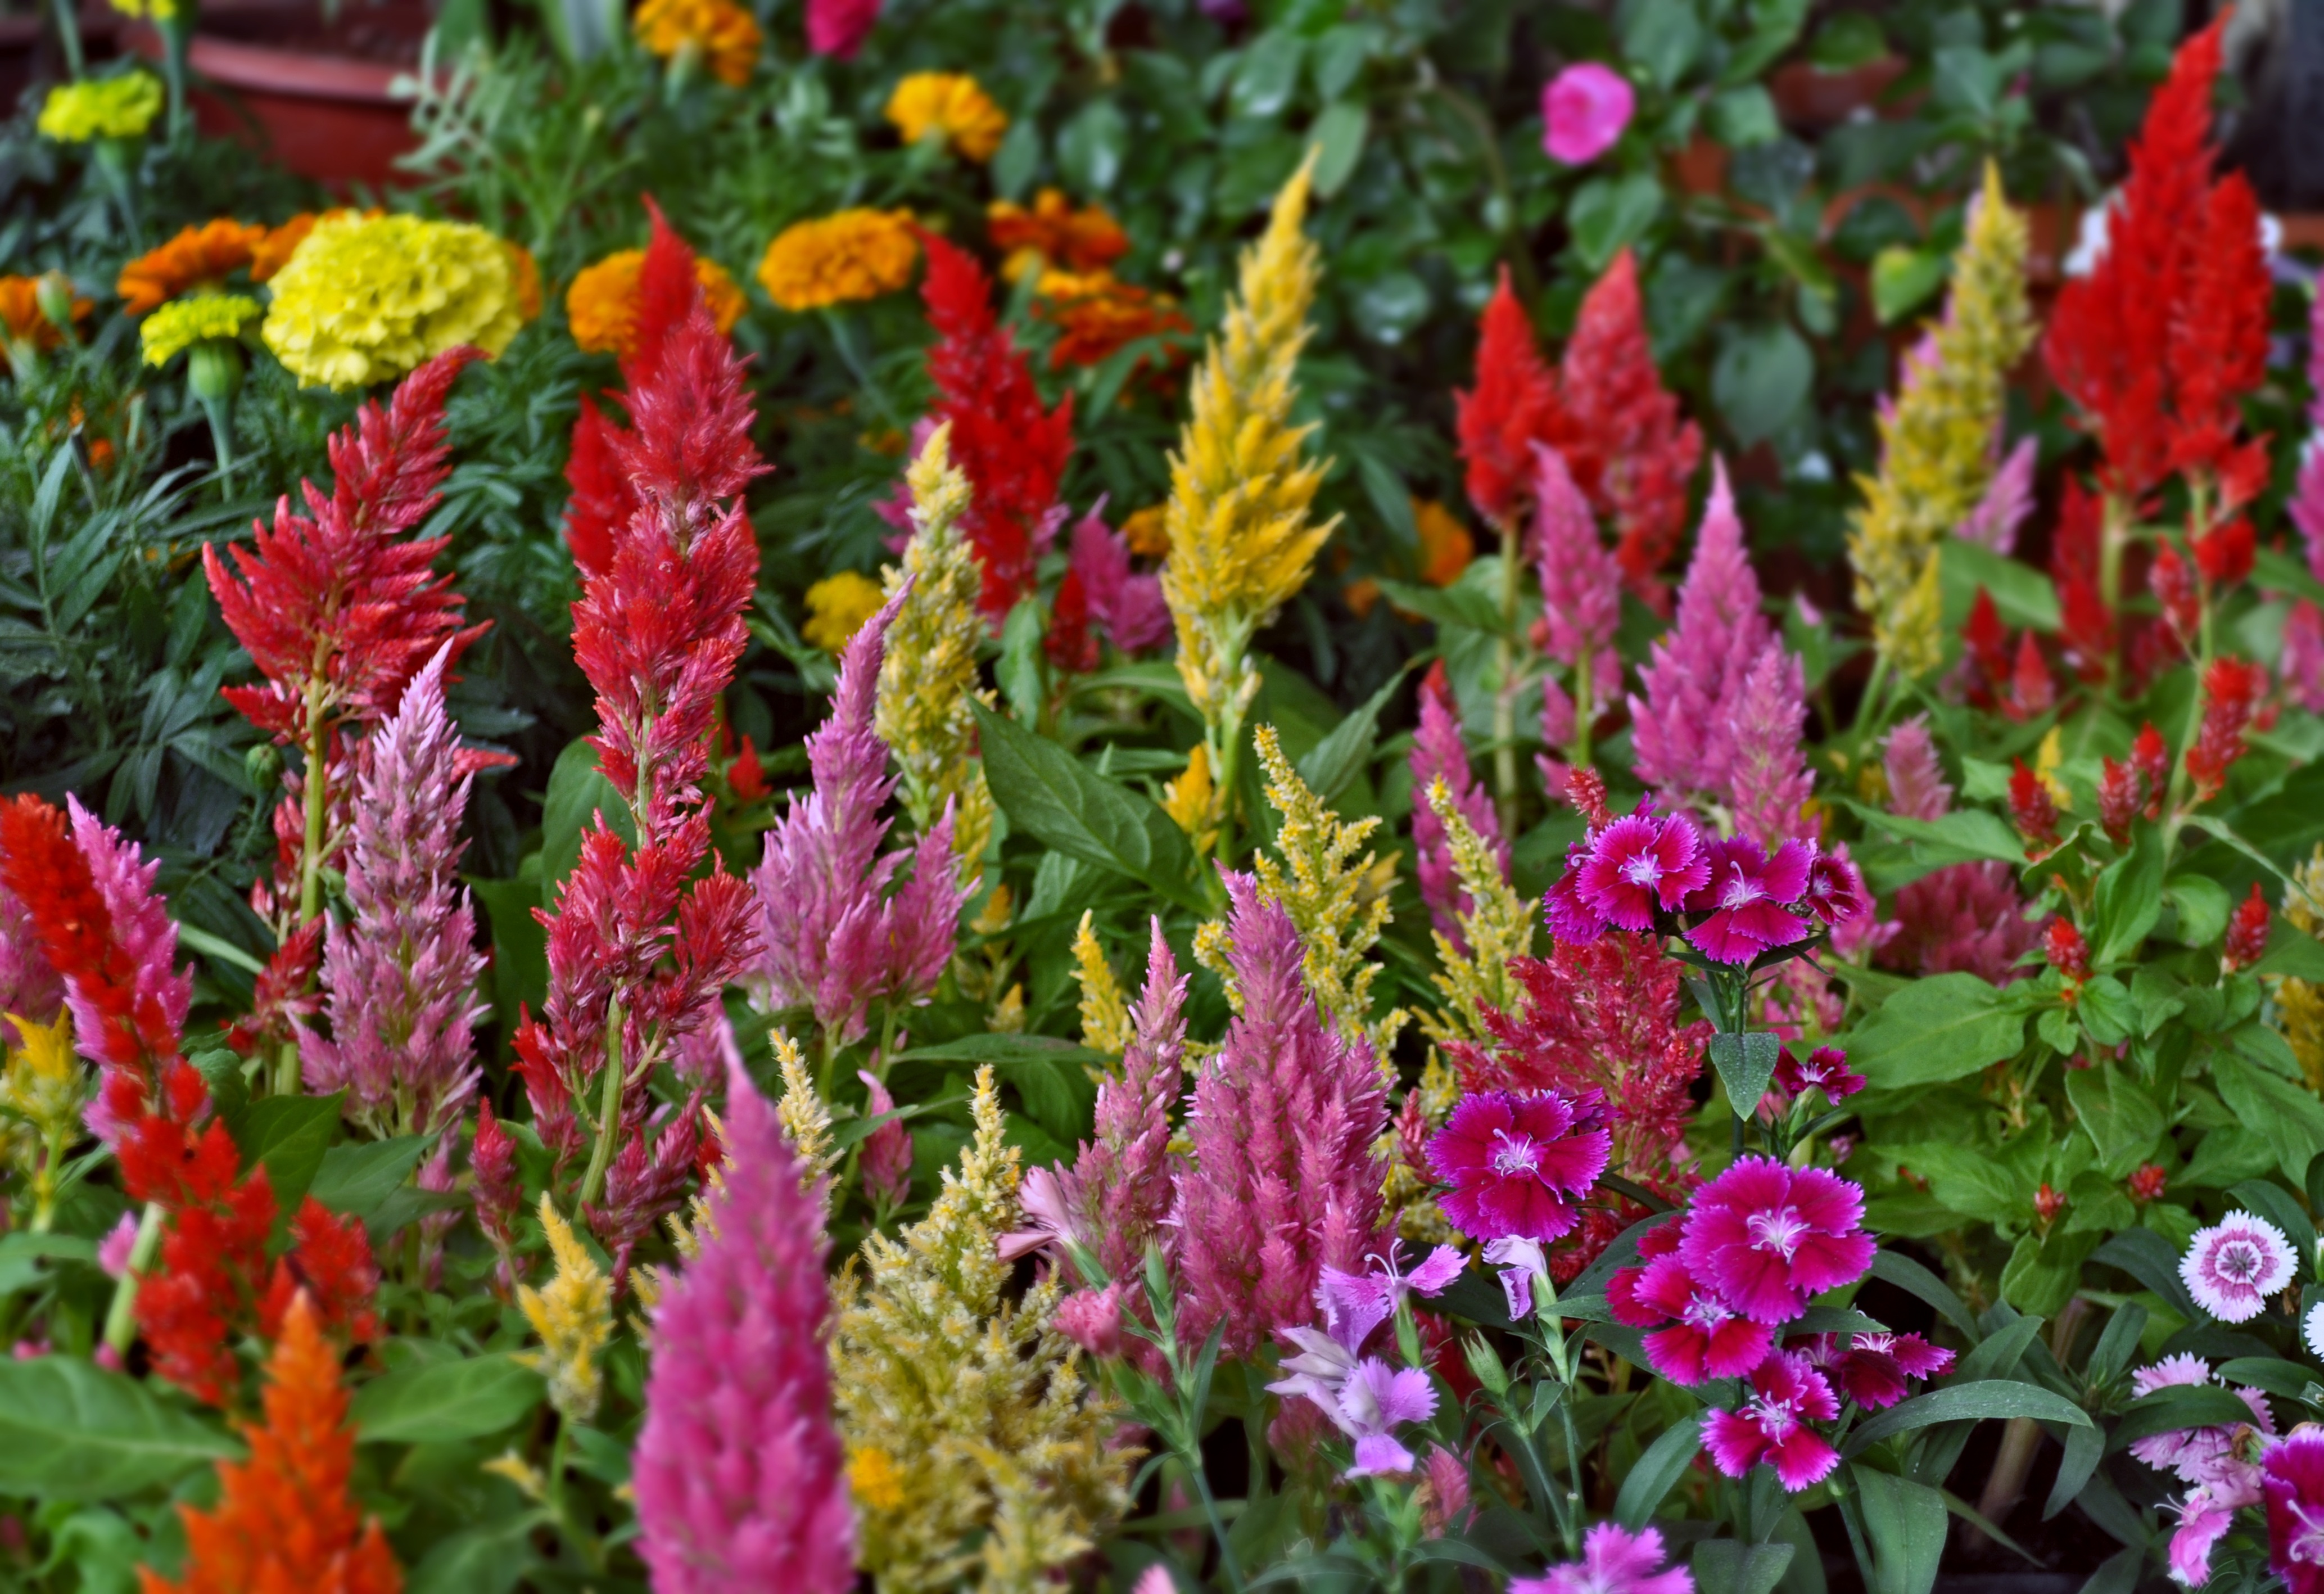
nature, plant, flower, decoration, spring, herb, color, botany, colorful, garden, flora, plants, wildflower, flowers, colors, shrub, diversity, beauty, ornamental, snapdragon, floristry, flowering, flowered, digitalis, flowering plant, conservation flowers, annual plant, land plant, castilleja, woolflowers and cockscombs